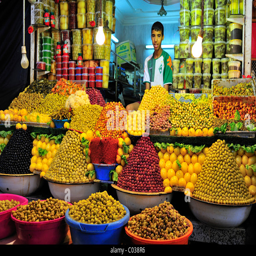
a young trader selling pickled olives and lemons at a stall in the souk , bazaar